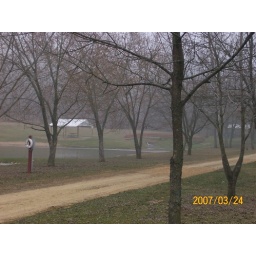
The road creates a diagonal line withing the image. The trees also creat horizontal lines within the image.